Maggie Moffat

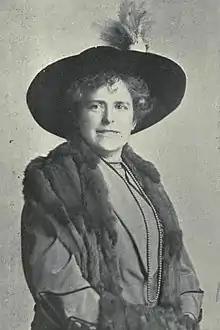
Moffat in 1912

Margaret Moffat born Margaret Liddell Linck (7 January 1873 – 19 February 1943) was a British actress and suffragette. She was amongst the first Scottish suffragettes to be arrested. She appeared in several films including a minor part in Alfred Hitchcock's film "Saboteur".